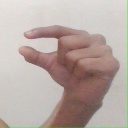
अक्षर: ग